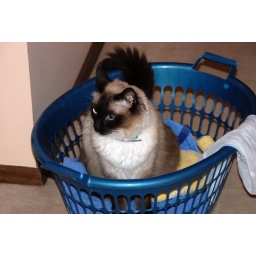
At home in the basket